Madani El Glaoui

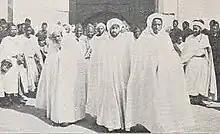
From right to left, Grand Vizir Si El Madani El Glaoui, Si Tayeb El Mokri, Minister of Finance and Si Abdelmalek El Mtougui, Foreign Minister

The same family had also constructed a lavish kasbah and fortified residence in Telouet, in the High Atlas, starting in 1860. The family was originally from a place called Tigemmi n'Imezouaren in the territory of the Fatwaka tribe, near the . His father was the "qaid" of Telouet, Mohammed Ou Hammou, known as "Tibibit", and his mother was Zouhra Oum El Khaïr, a black slave. Mohammed Ou Hammou was one of the famous great lords of the south, about whom Eugène Aubin coined the expression "Lords of the Atlas" which was taken up by Jérôme and Jean Tharaud, and then by Gavin Maxwell.